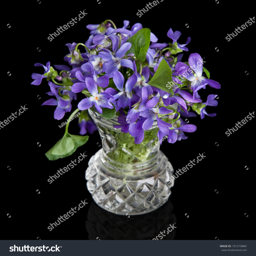
close - up of violet flowers in a vase on black background